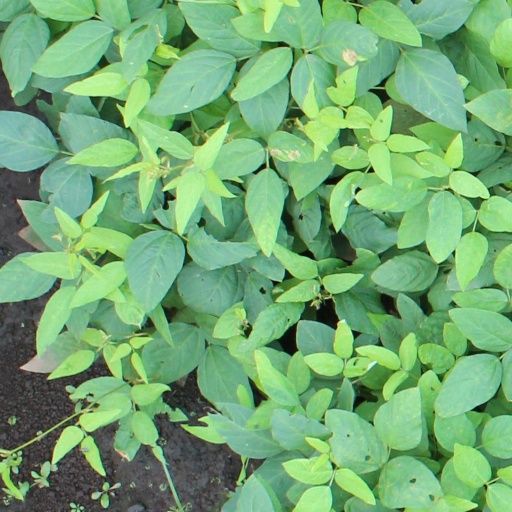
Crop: soybean